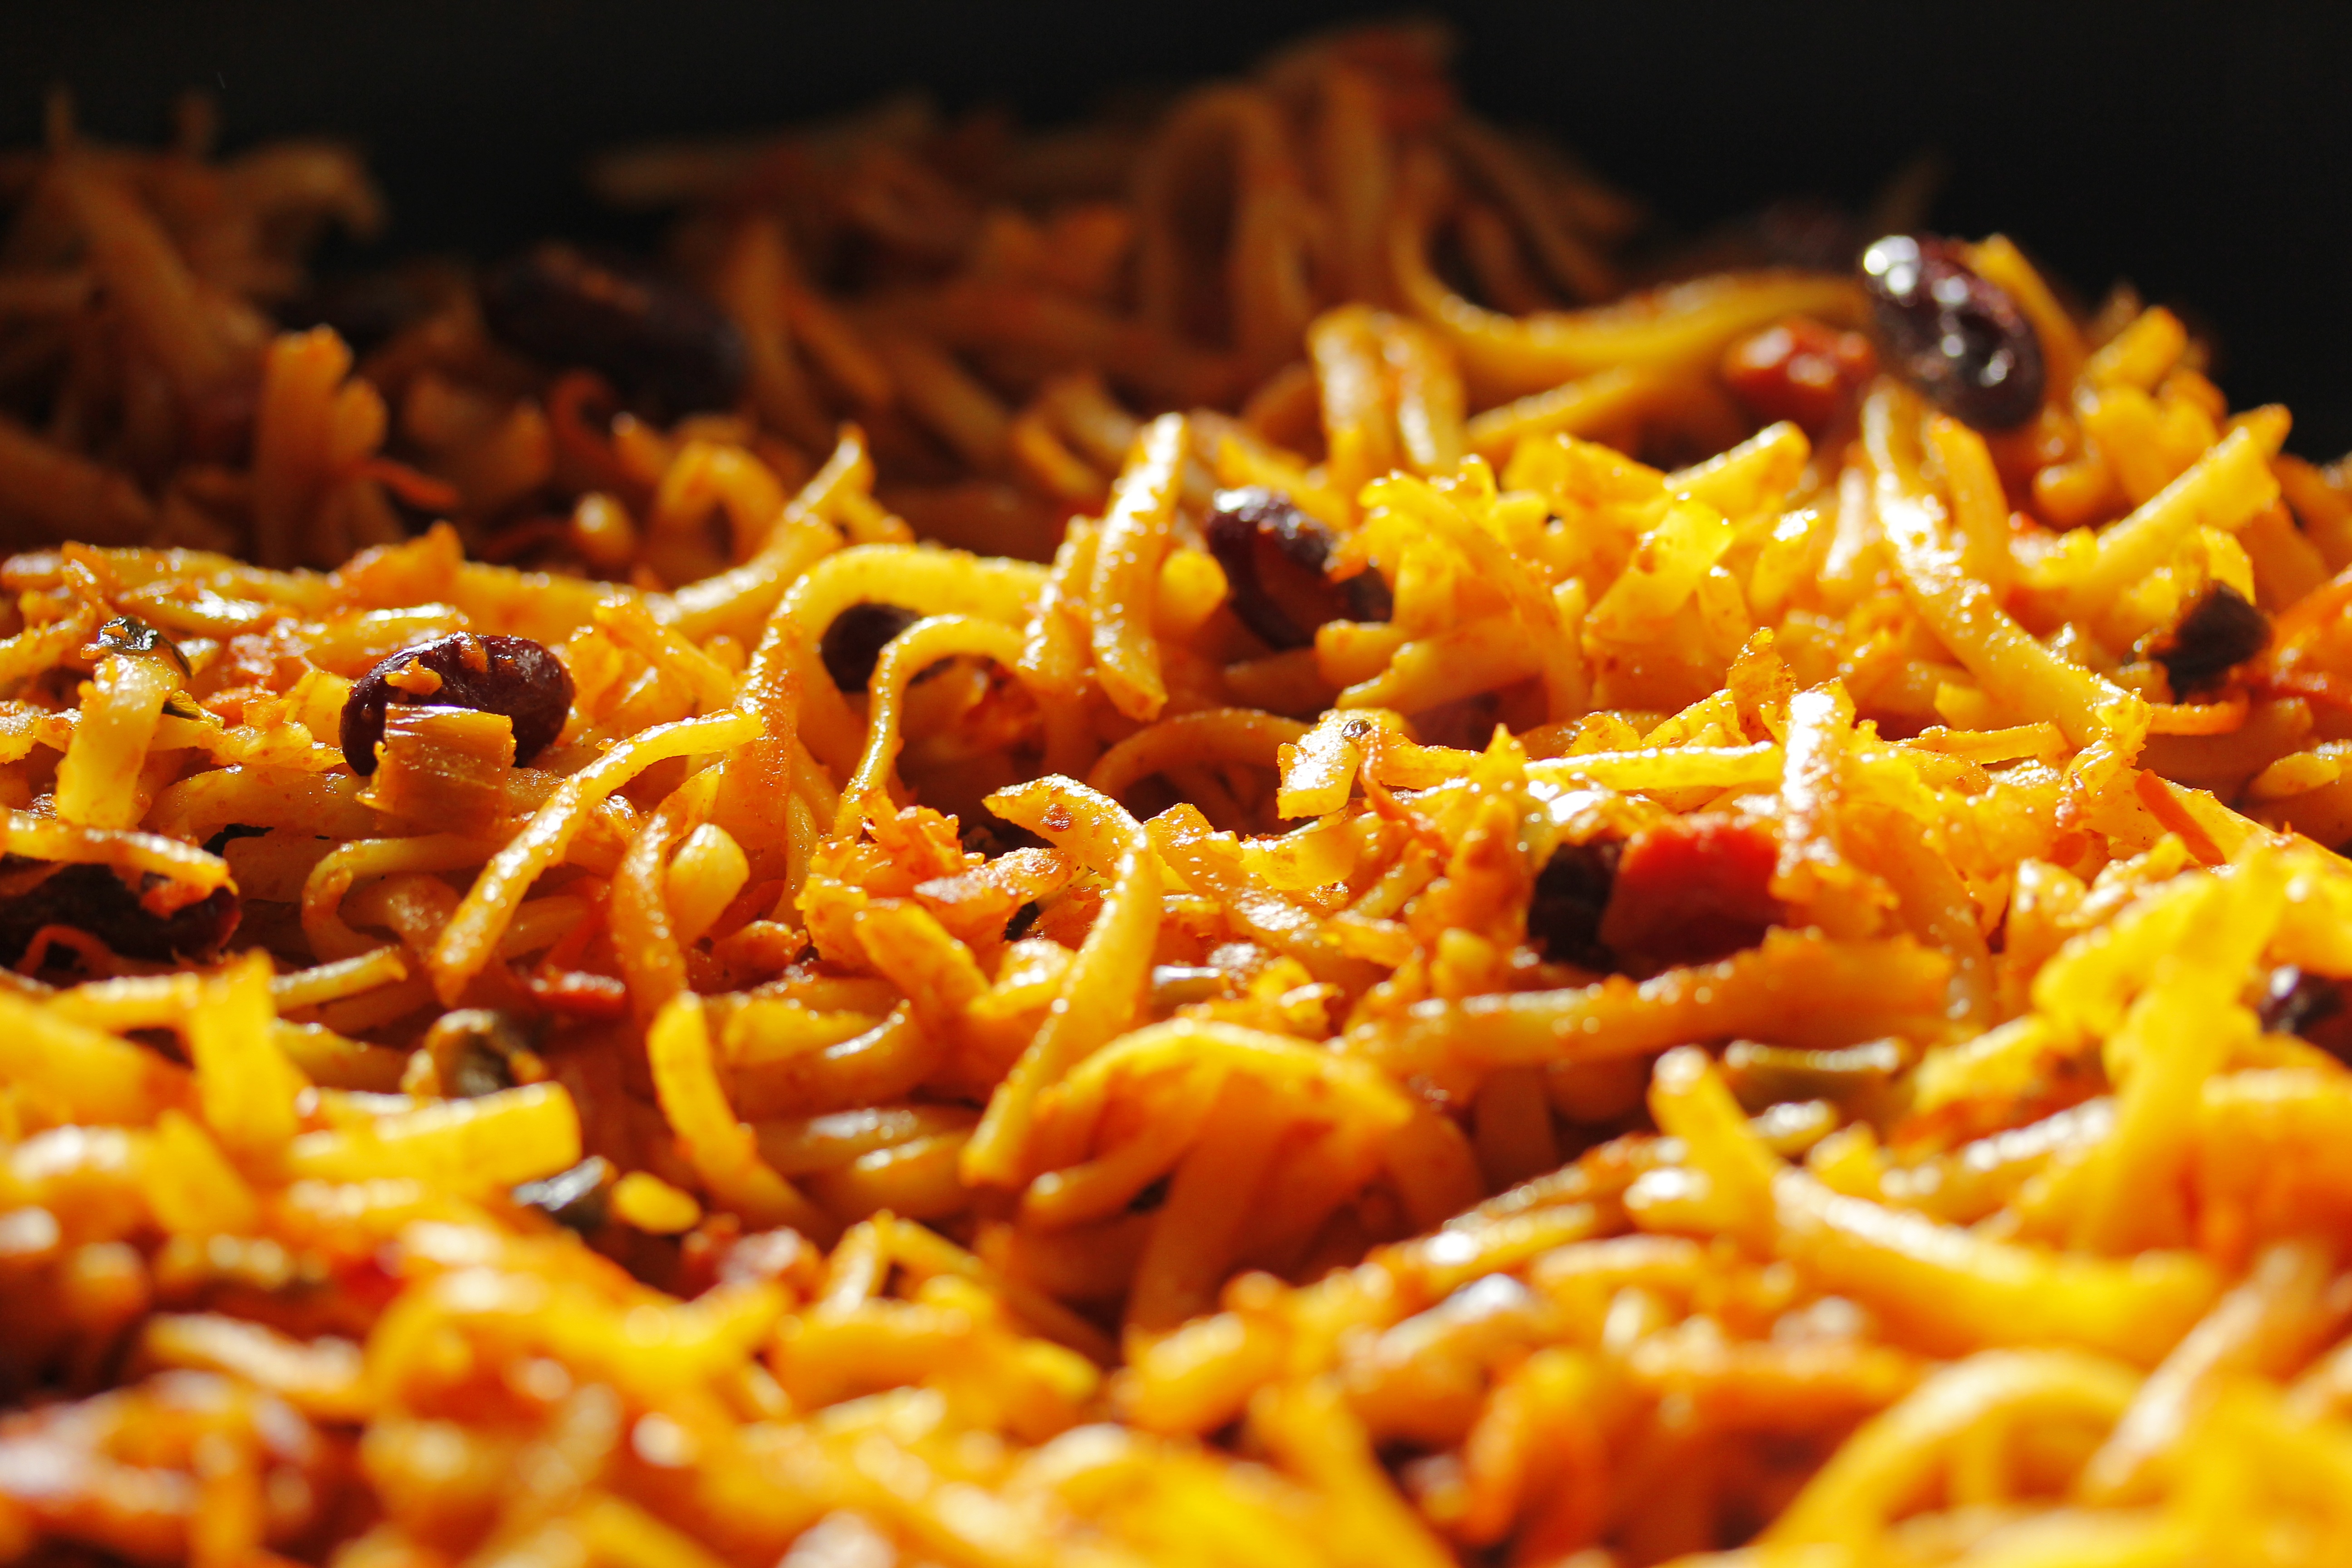
sharp, dish, meal, food, produce, healthy, eat, cuisine, delicious, noodles, spaghetti, italian food, chili beans, chinese noodle pan